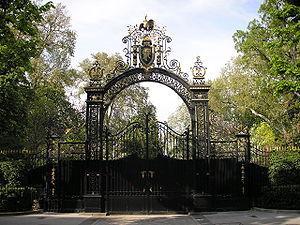
Le symbolisme du coq est lié au comportement habituel des coqs, à leur panache et à leur caractère. Il remonte à l'Antiquité. Le coq gaulois est un des symboles allégoriques et un des emblèmes de la France. Le coq gaulois combattant est également le symbole du Mouvement wallon, de la Communauté française de Belgique et de la Région wallonne.